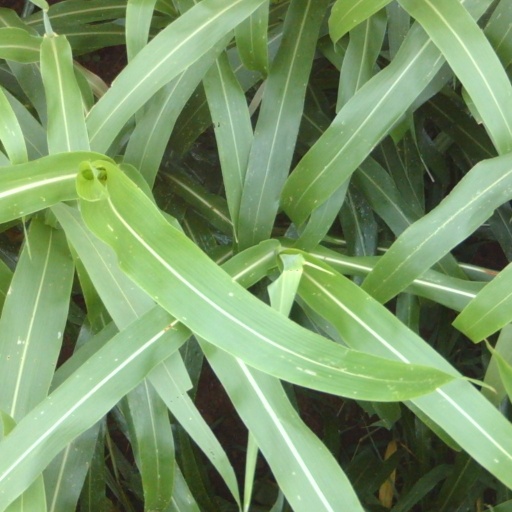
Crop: sorghum